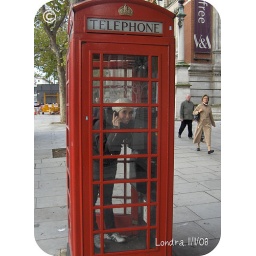
Me in the red telephone box!